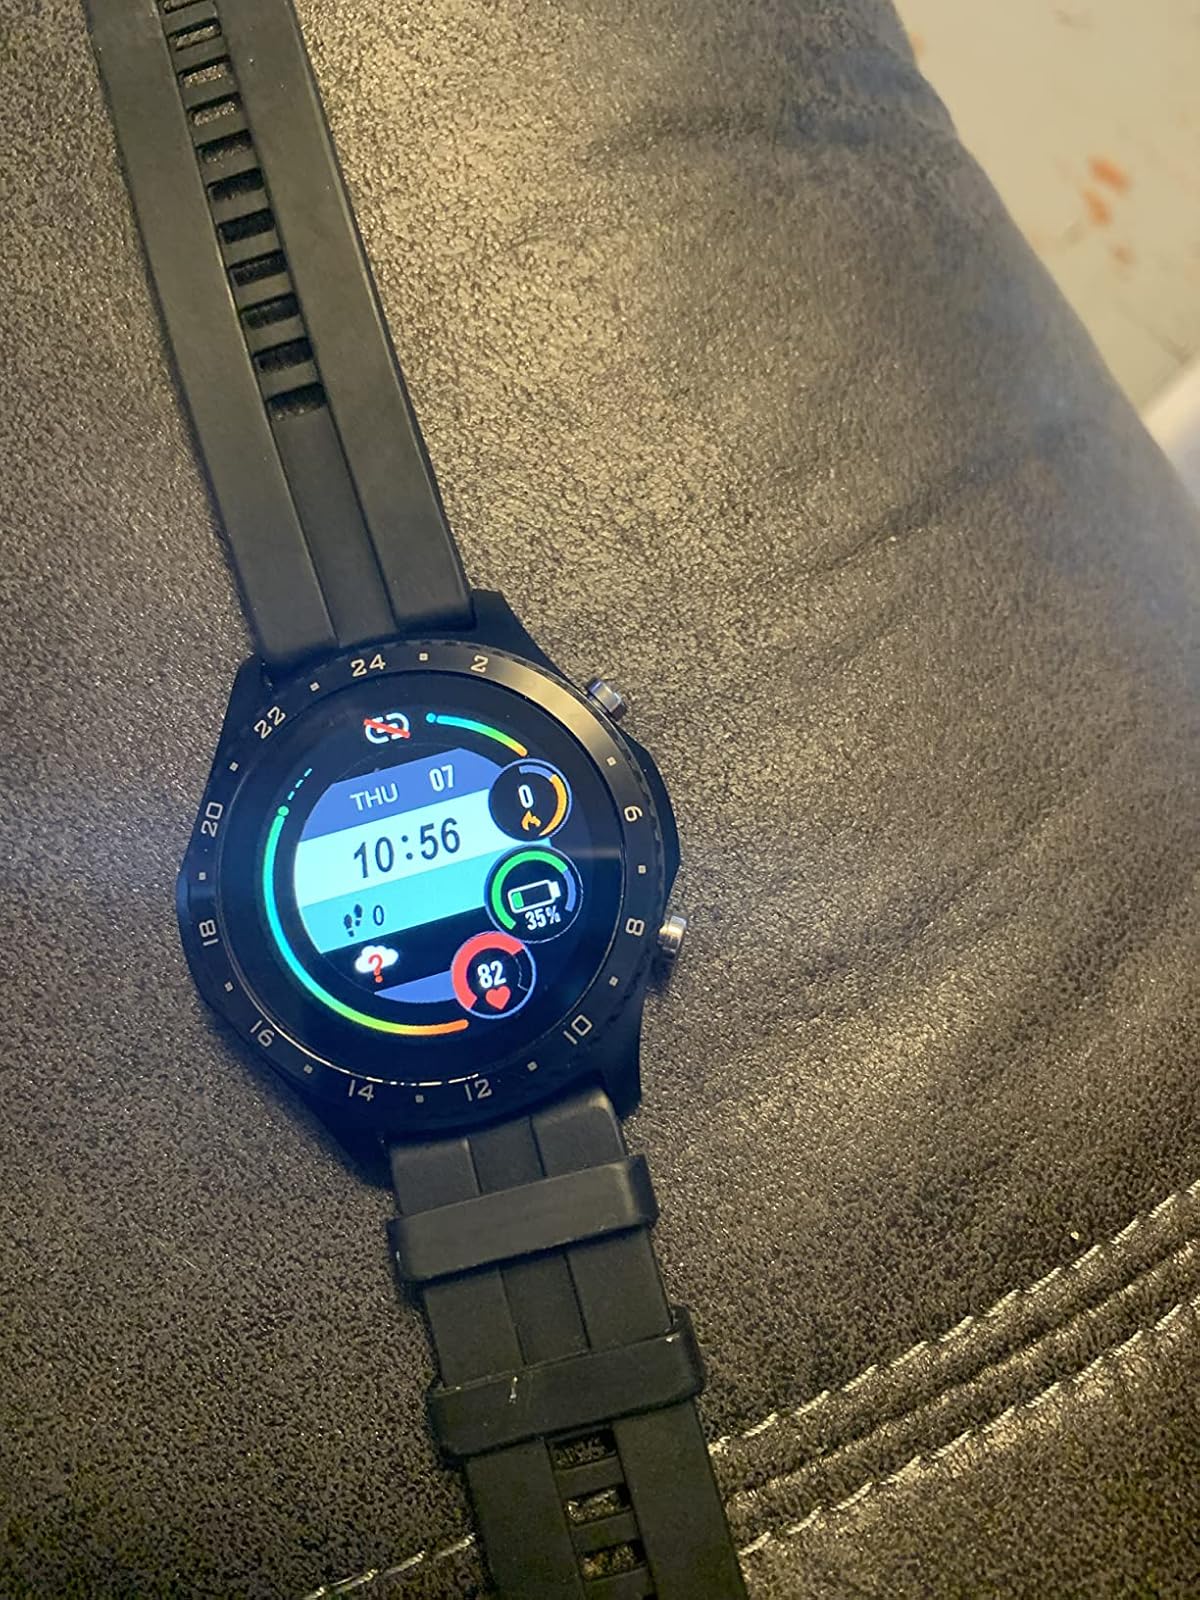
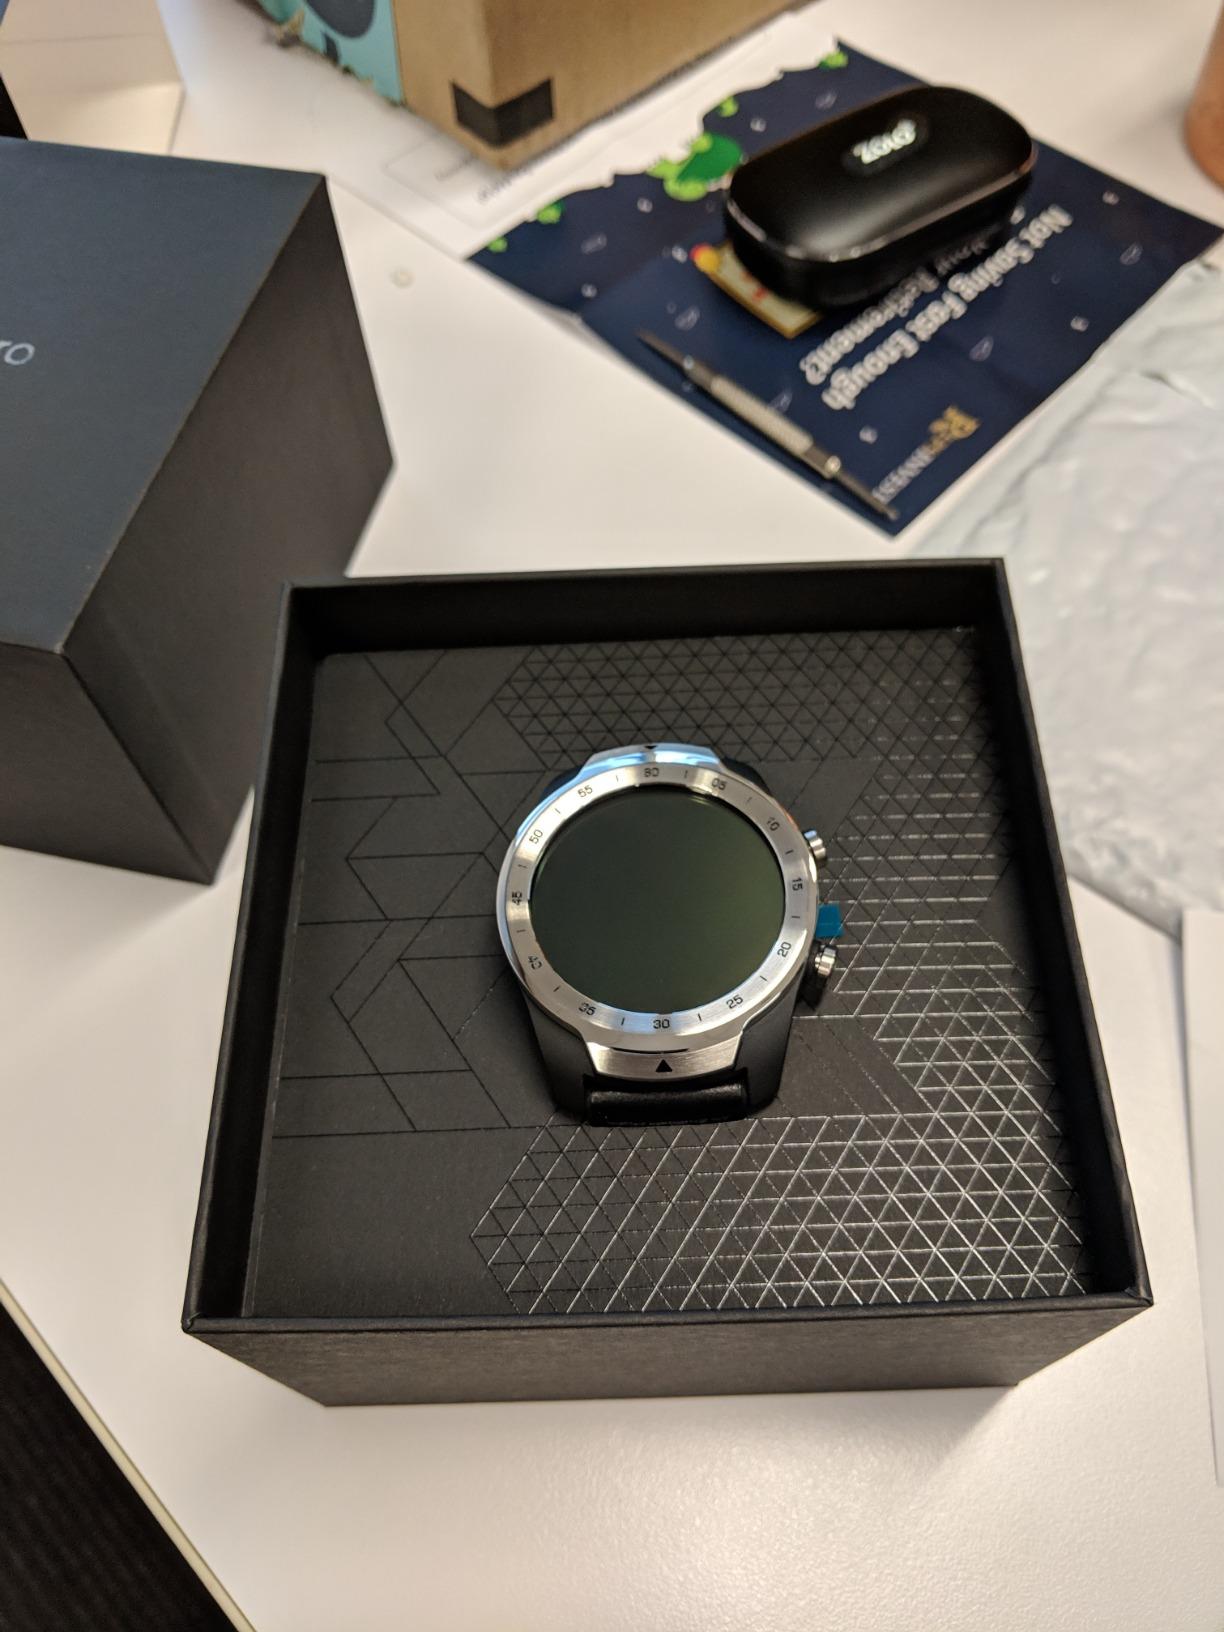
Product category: smartwatch
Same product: no